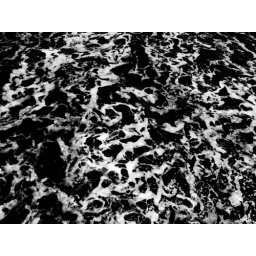
gulf waters in black and white